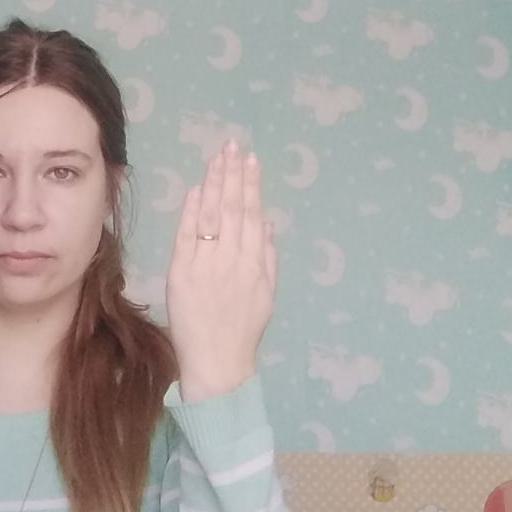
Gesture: stop_inverted